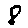
Label: 8